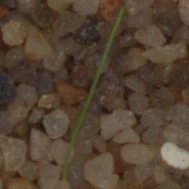
Label: black_grass